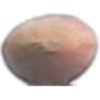
Label: Hazelnut 1